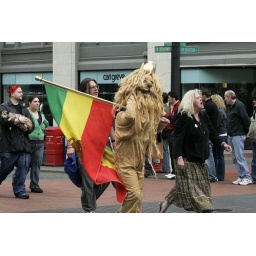
Since I know there's a white chick in the lion outfit I guess I don't really get the reference.